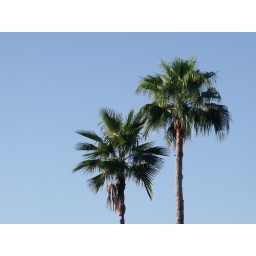
palm trees in the glorious blue sky